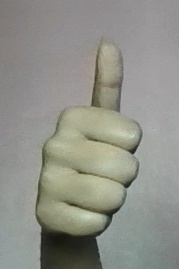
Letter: aleff